Chantal Conand

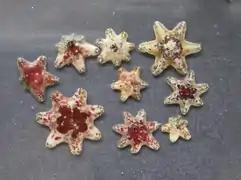
A group of Aquilonastra conandae stars found on Reunion Island named in honor of Conand.

Conand obtained her PhD in biological oceanography at University of Western Brittany in Brest in 1988. Her thesis focused on Aspidochirotida of the New Caledonia Barrier Reef. In January 1993, she joined the marine ecology laboratory (ECOMAR) at the University of La Réunion and eventually became its chief scientist. Her expertise extends to all echinoderms of the Indo-Pacific, but her work has focused on sea cucumbers, but also on other echinoderms of la Réunion. Her other work has included studies of the crown-of-thorns starfish, which preys upon hard, or stony, coral polyps (Scleractinia). She was a member of the scientific committee of the "Western Indian Ocean Marine Science Association" from 2001 to 2004. She has since retired and become emeritus faculty.